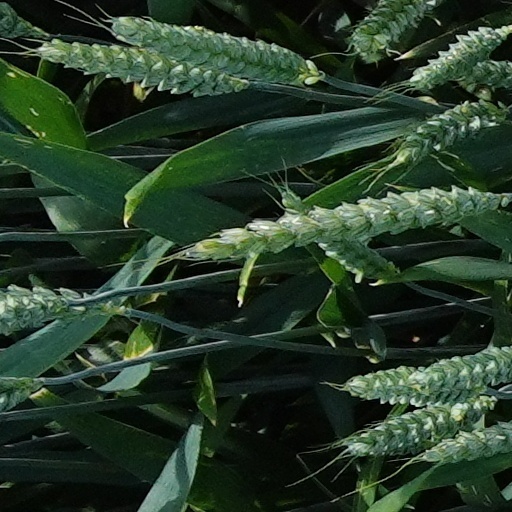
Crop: wheat